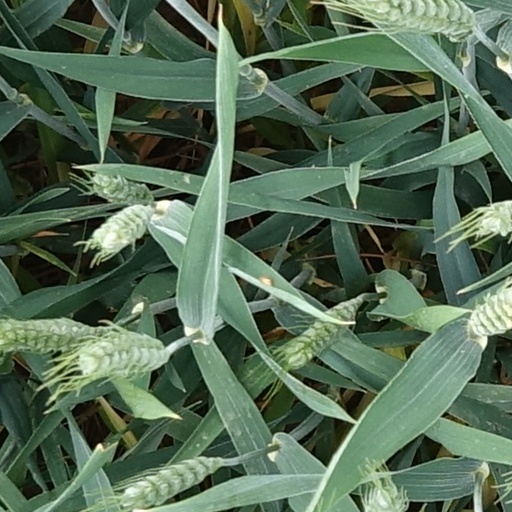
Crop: wheat